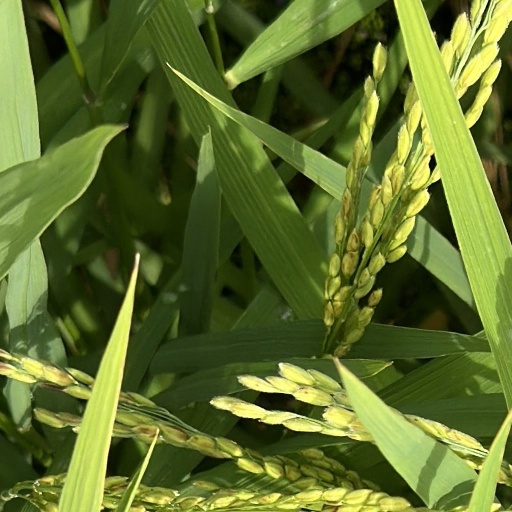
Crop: rice